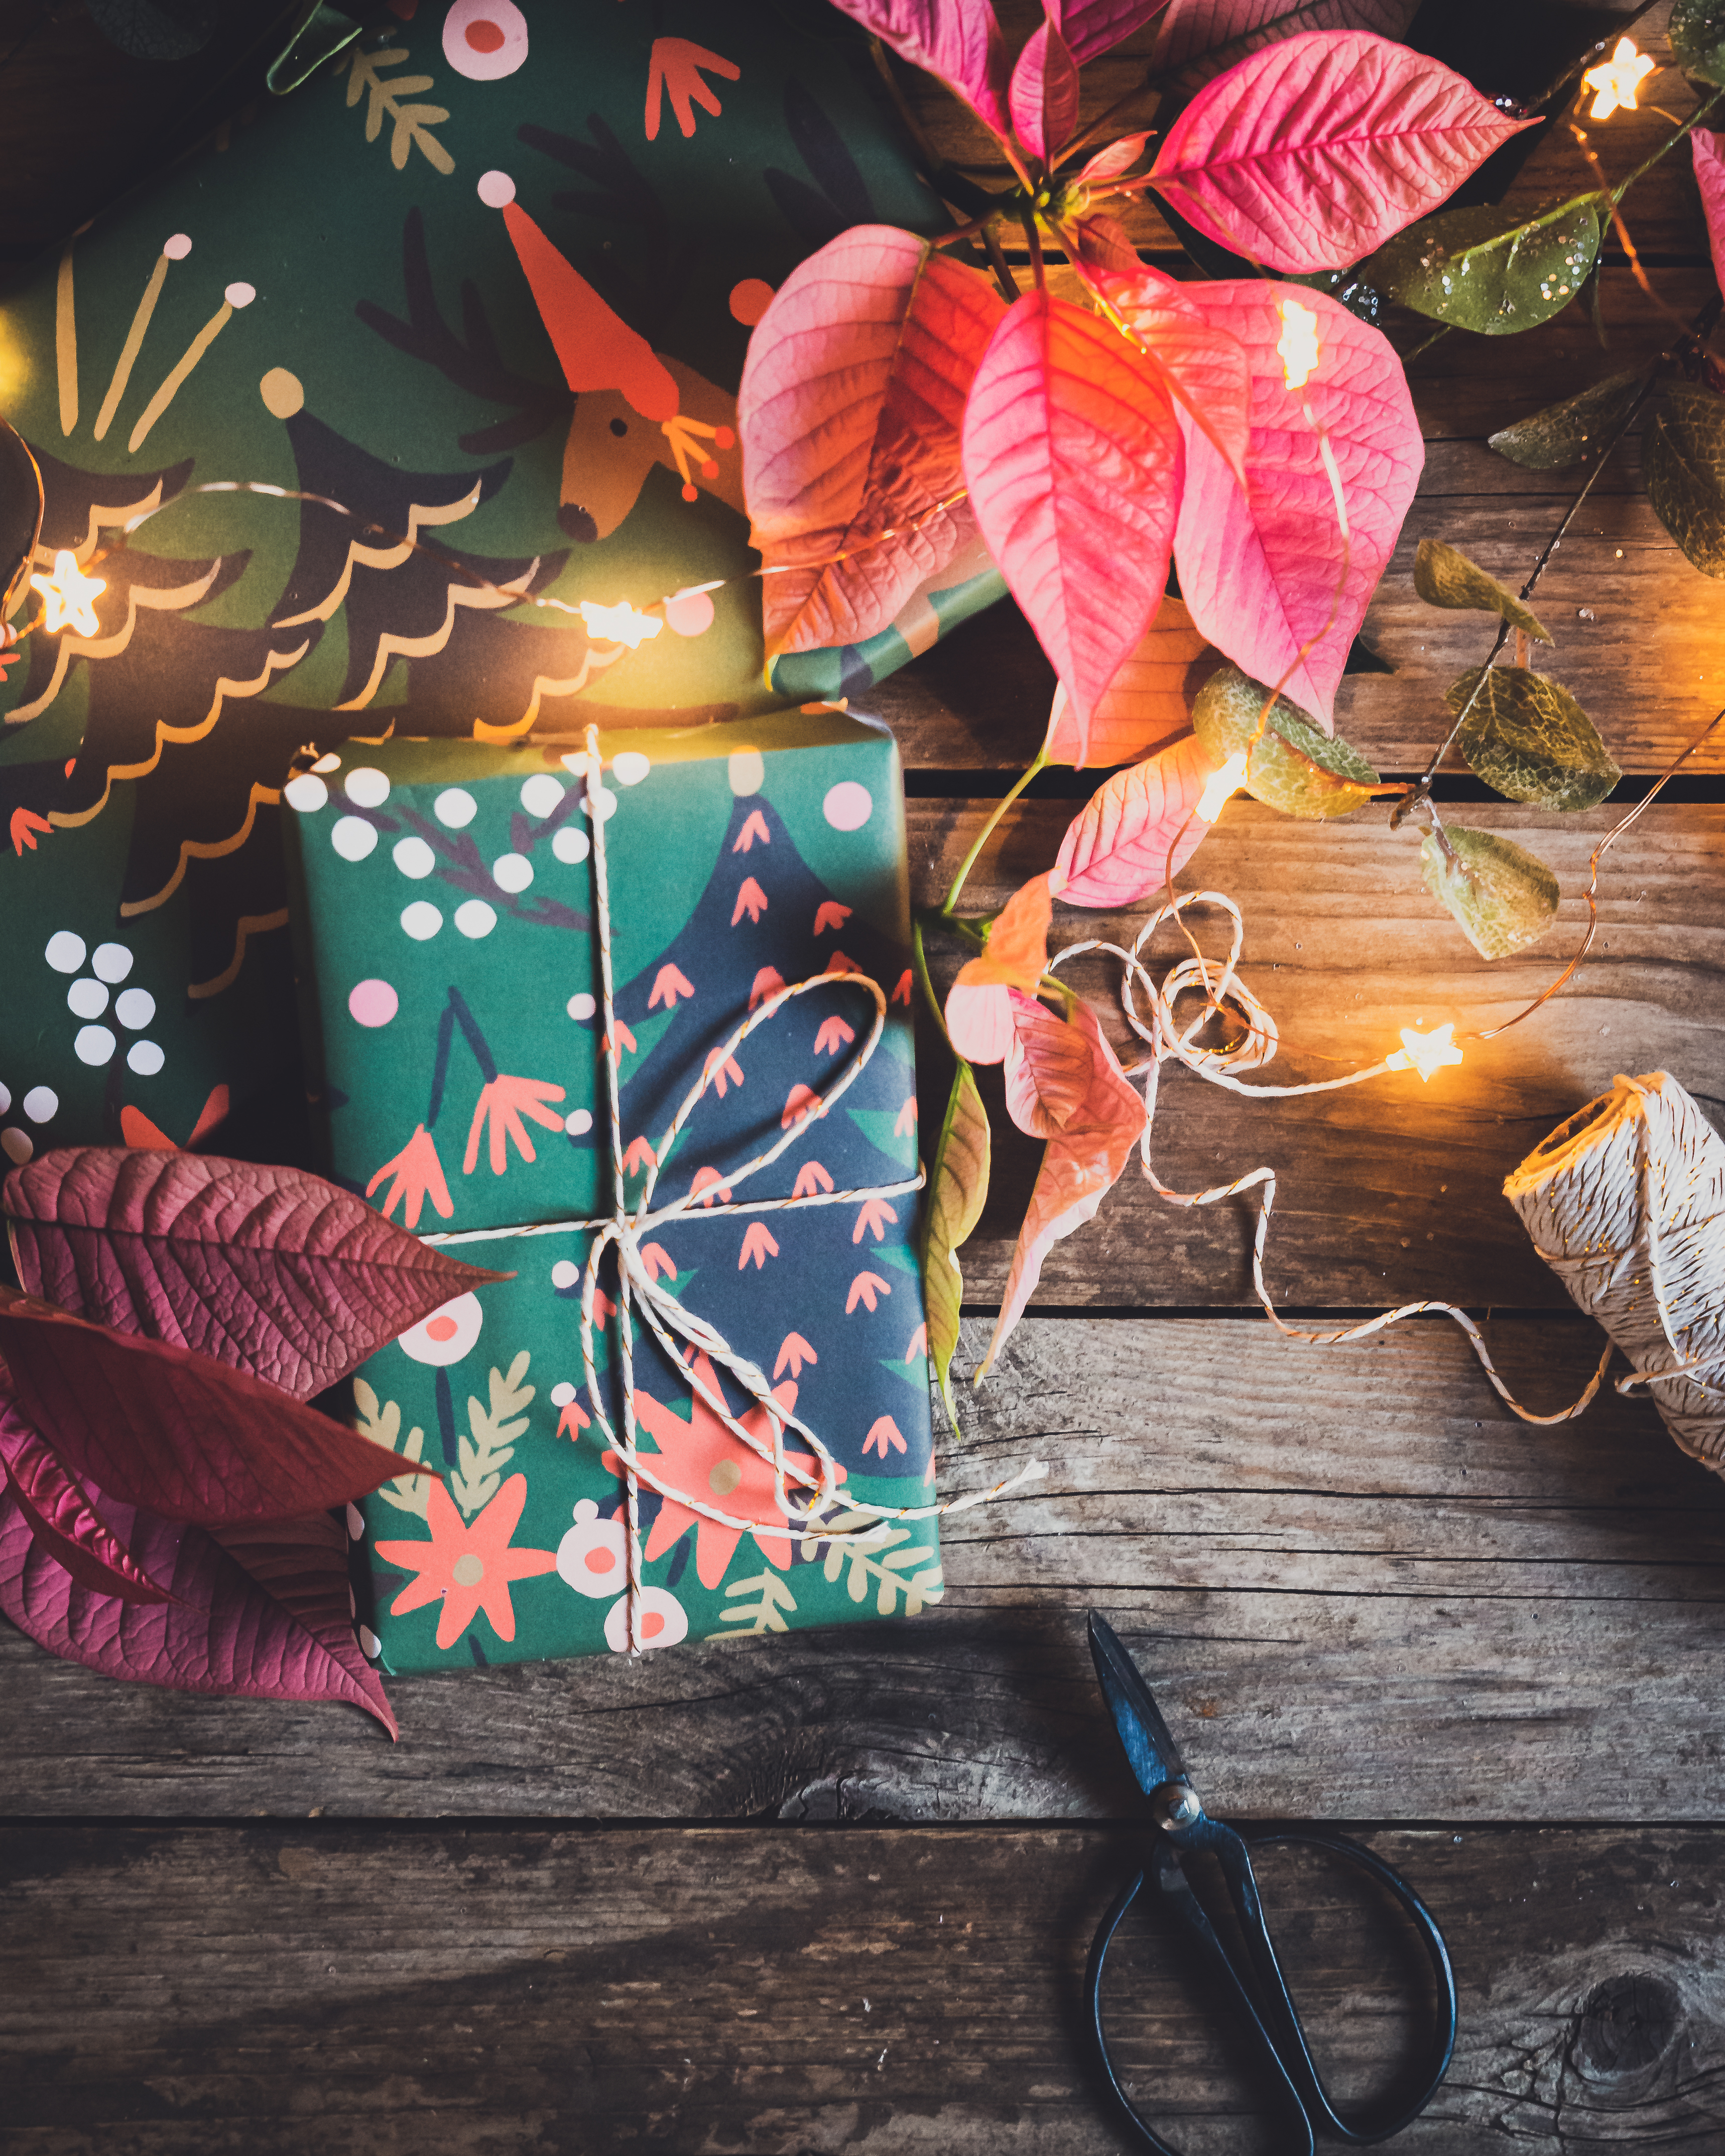
leaf, scissors, creative arts, peach, lantern, still life photography, kitchen utensil, home accessories, craft, ornament, christmas, anthurium, key